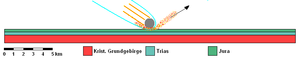
L'astroblème du Nördlinger Ries est une dépression dans l'ouest de la Bavière, en Allemagne, située au nord du Danube, dans le district de Donau-Ries.